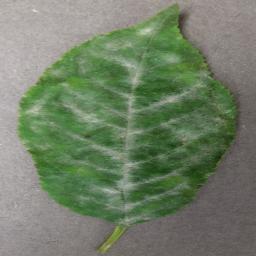
Label: Cherry___Powdery_mildew